Caroline Fischer

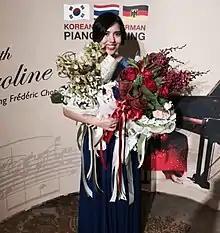
Fischer in 2015

Caroline Fischer (born April 4, 1984) is a German pianist. She has performed globally and has received numerous awards and prizes.